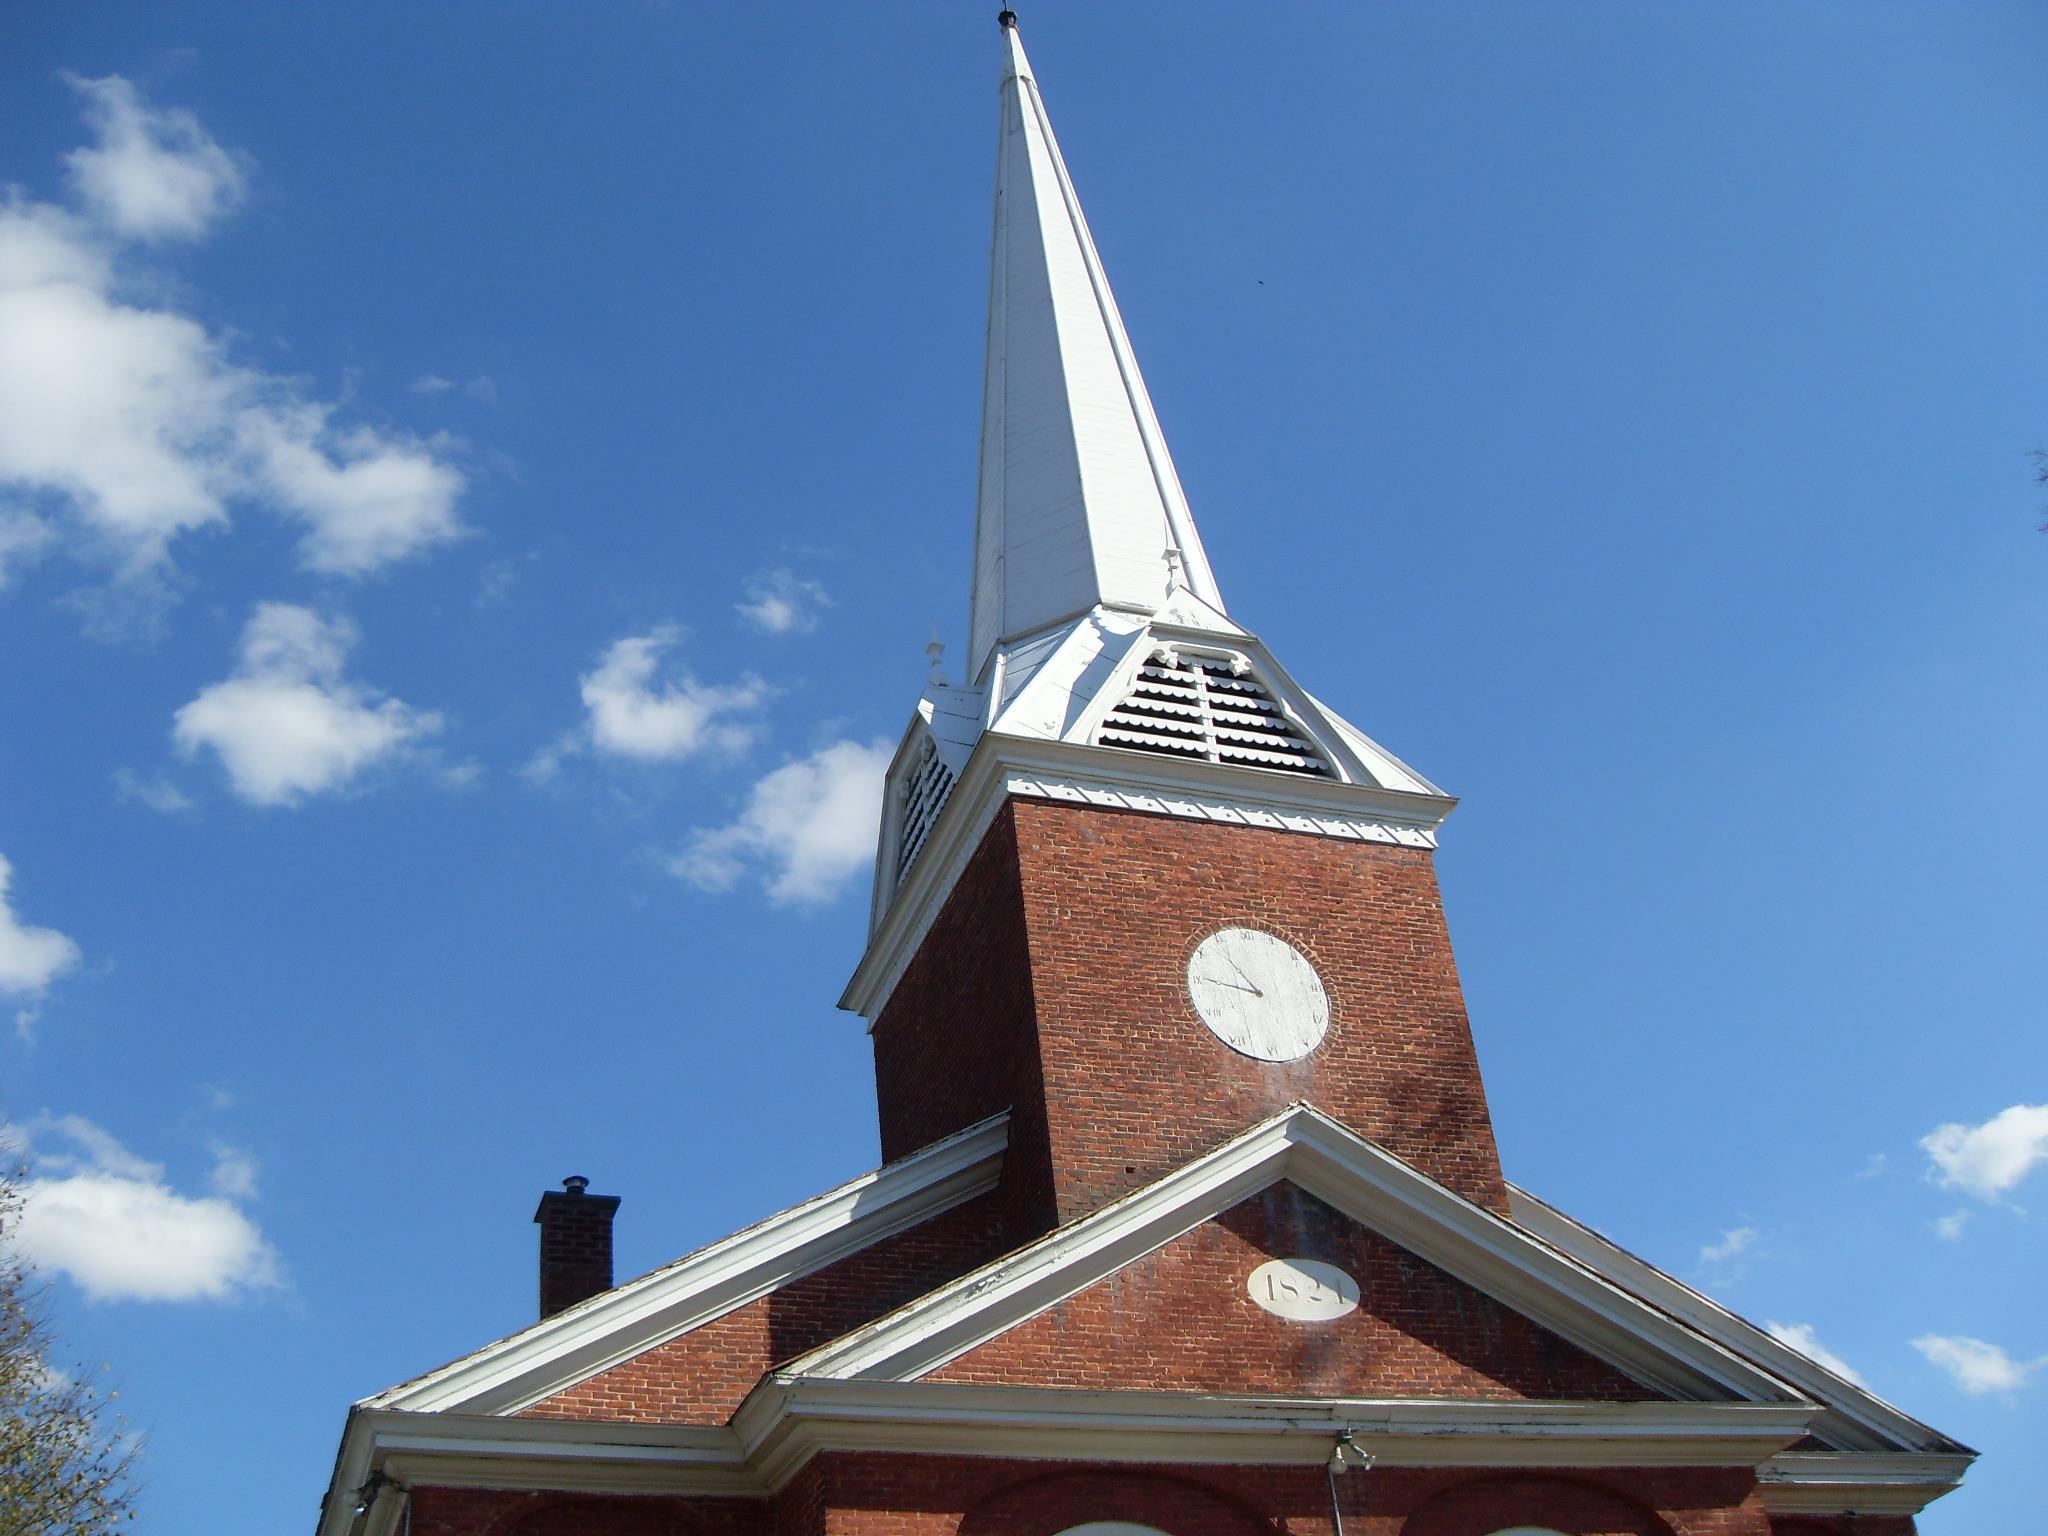
sky, building, monument, tower, landmark, church, chapel, brick, place of worship, bell tower, spire, steeple